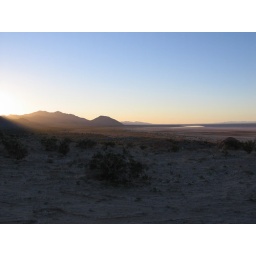
Sunrise over Laguna Salada, a dry lake bed in Northern Baja California, mexico